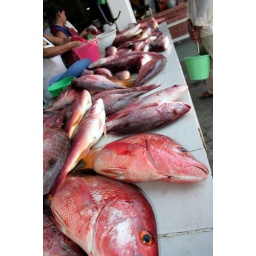
A table of fish in the local market.